Al Khor

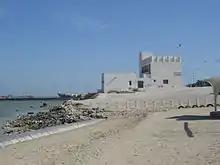
Al Khor Museum

The Al Khor Archaeological Museum Located is located in a former two-level police station on the coast in Al Khor City. It houses artifacts collected from expeditions carried out in the municipality. On the ground floor of the museum, handiwork relating to Qatar's cultural heritage are on display, and there are exhibits on the maritime traditions historically engaged in by Qataris, such as fishing and shipbuilding. Ancient artifacts obtained from excavations, including those done on the dye industry in Al Khor Island, are hosted on the first floor, as well as geographic maps of Al Khor. On the second level, visitors are provided with a view of the bay and docks near the museum.